St. Peter und Alexander (Aschaffenburg)

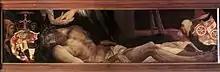
"Beweinung Christi"

It is not clear when exactly construction on the church that replaced the earlier Carolingian structure began, but it was around the middle of the 10th century.